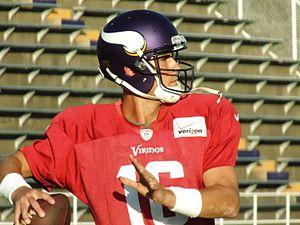
Matthew Brennan Cassel est un joueur professionnel de football américain évoluant au poste de quarterback en National Football League.